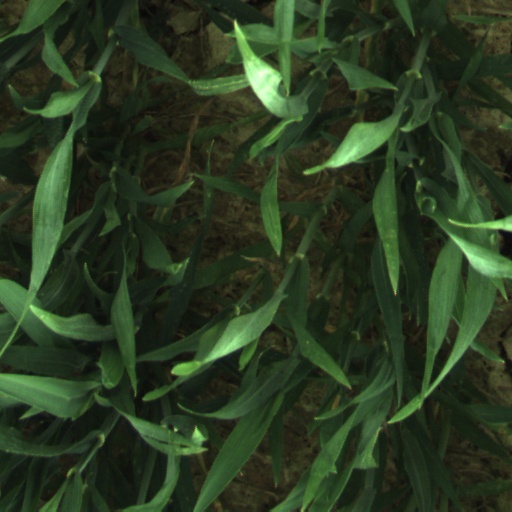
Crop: wheat